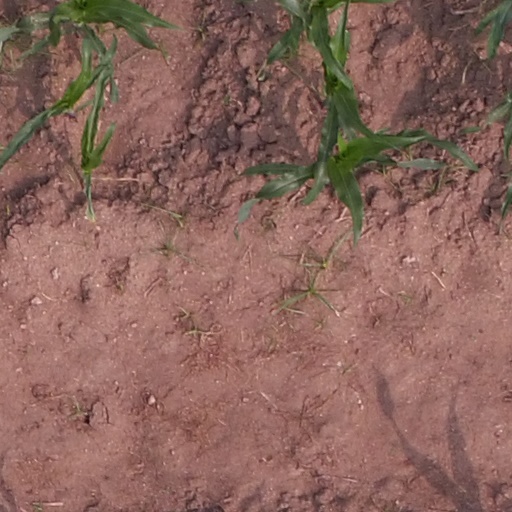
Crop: maize; corn